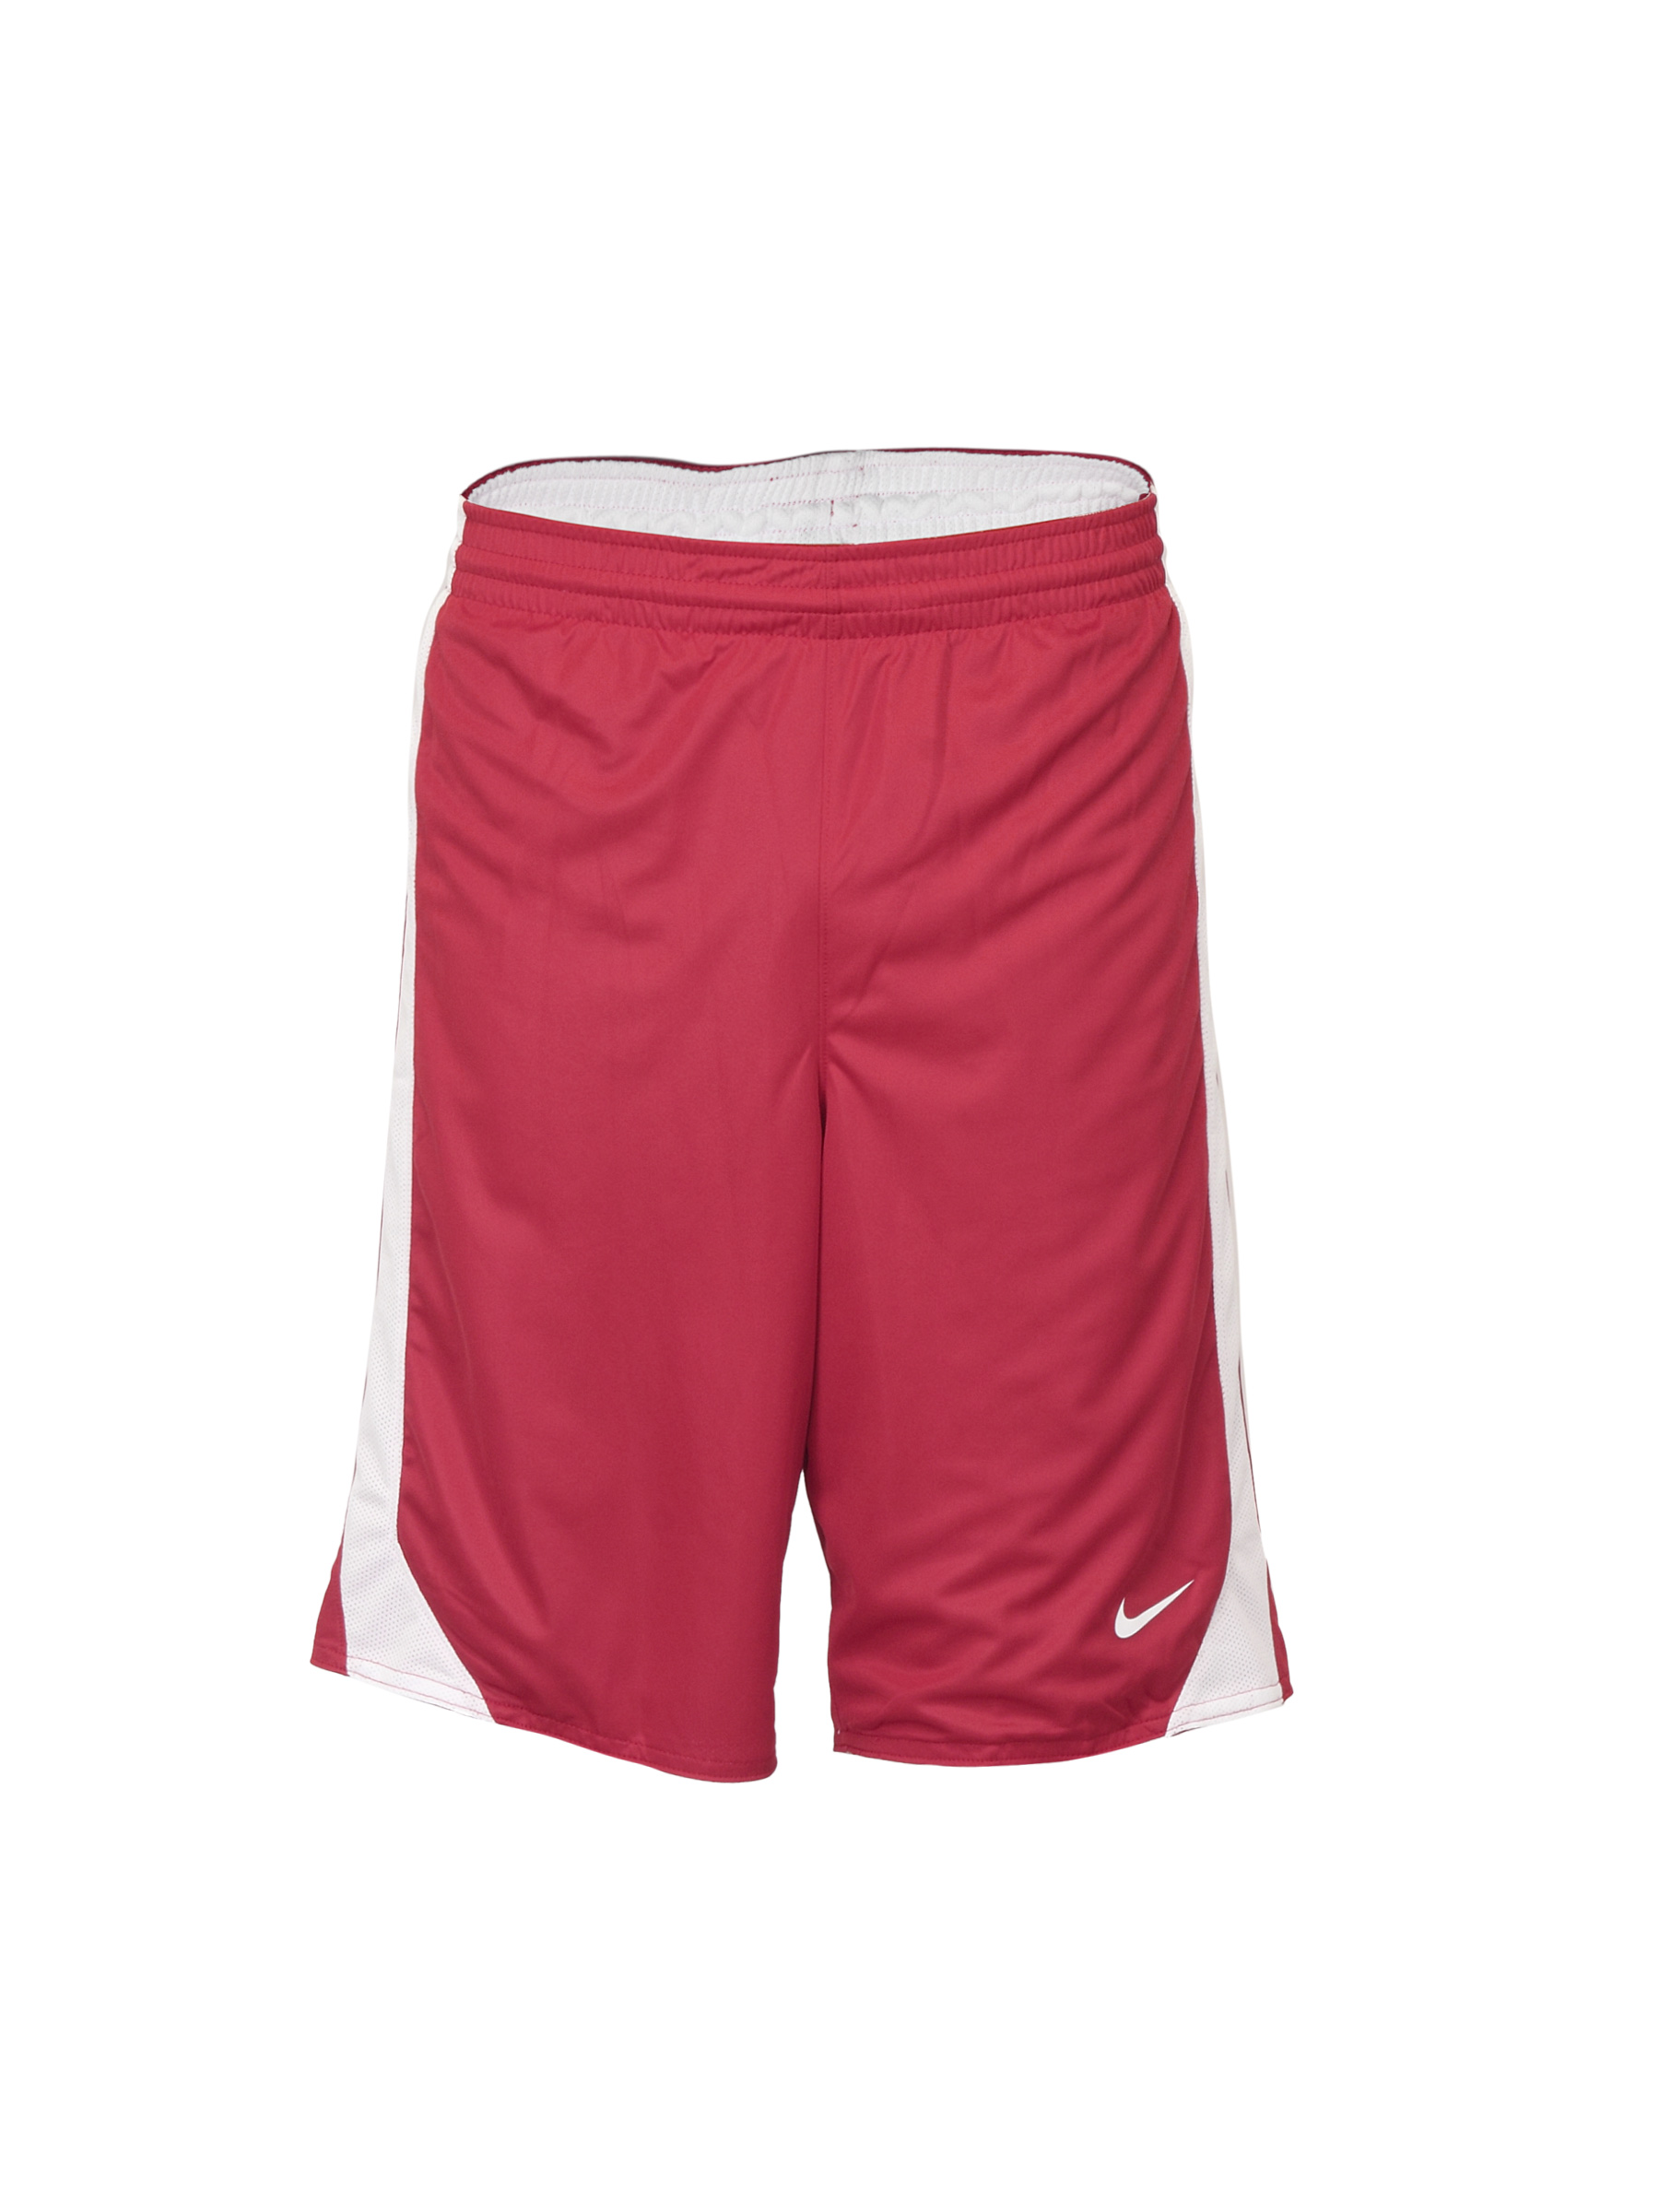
Nike Men Hustle Reversible Red Shorts
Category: Apparel / Bottomwear / Shorts
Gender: Men
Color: Red
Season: Summer 2012
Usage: Sports